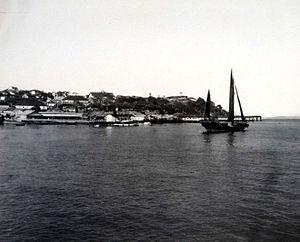
Sambu, en indonésien Pulau Sambu, est une île d'Indonésie située près de Batam.